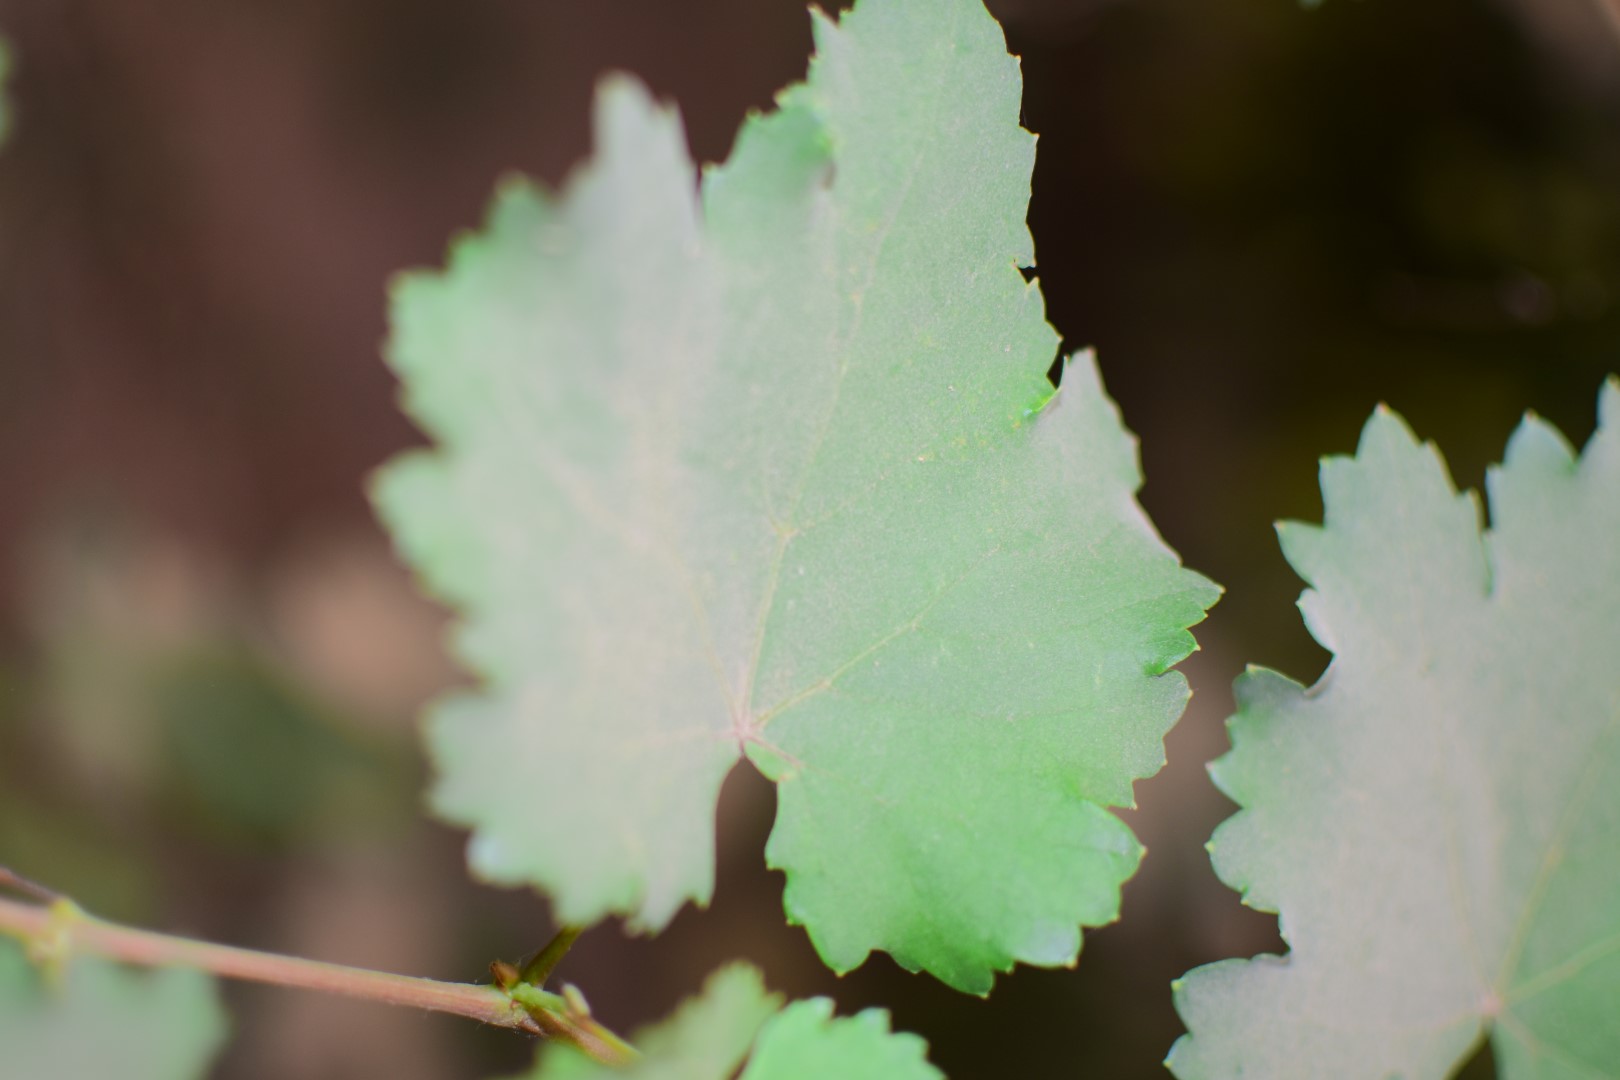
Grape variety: Kamali